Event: Nepal Earthquake
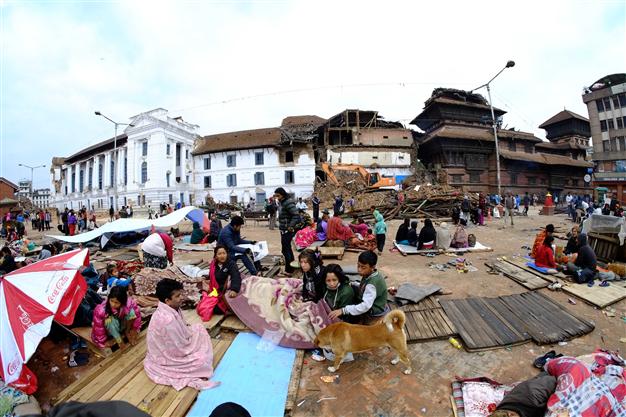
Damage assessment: damage